1913 U.S. National Championships (tennis)

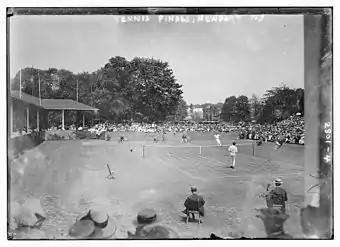
1913 men's final at Newport - McLoughlin serving

The 1913 U.S. National Championships (now known as the US Open) took place on the outdoor grass courts at the Newport Casino in Newport, Rhode Island. The men's singles tournament ran from August 18 until August 26 while the women's singles and doubles championship took place from June 9 to June 14 at the Philadelphia Cricket Club in Chestnut Hill. It was the 33rd staging of the U.S. National Championships, and the second Grand Slam tennis event of the year. Future seven-time singles champion Bill Tilden won his first U.S. Championship title, partnering Mary Browne in the mixed doubles.